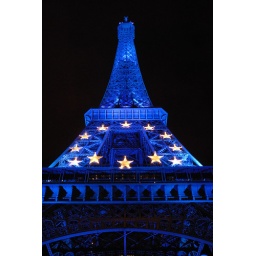
The Eiffel tower in blue - 6